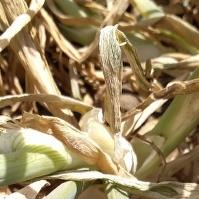
Crop: Onion
Condition: alternaria-d